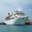
Label: ship